Rekha Rani Das Boro

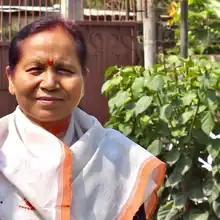

Rekha Rani Das Boro is a politician and former lawmaker from Assam, India. She has served as the Minister of State for Social Welfare and Sericulture and Weaving and also the Minister of Welfare of Plain Tribes and Backward Classes in the Government of Assam. Rekha Boro is the current State Vice-President of BJP Assam Pradesh. She is the daughter of freedom fighter Biren Das Boro, who was also a Member of Legislative Assembly (MLA).